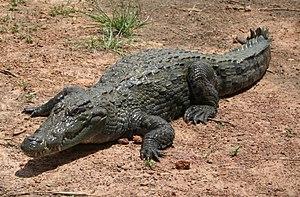
Les Crocodiles constituent une sous-famille de crocodiliens de la famille des crocodilidés.
Nyikang, fils du roi Okwa et de la déesse Nyikaya, est le premier dynaste de la monarchie Shilluk, un ancien royaume indépendant de l'Afrique de l'Est qui persiste sous la forme d'institution traditionnelle au sein de la république du Soudan du Sud. Du personnage historique, on sait peu de choses. Nyikang est probablement originaire de la région des Grands Lacs africains et a sans doute vécu durant les premières décennies du XVIᵉ siècle. Les récits de plusieurs peuples Luo, Shilluk en premier lieu mais aussi Anyuak, Thuri, Balanda et Jur-Chol s'accordent pour faire de lui le fondateur la nation Shilluk, sans doute vers 1530-1550, après avoir traversé les marécages du Sudd et s'être installé sur la rive occidentale du Nil Blanc dans l'aire de l'actuel comté de Panyikang, au sud-ouest de la ville de Malakal.
Les Crocodyloidea sont une super-famille de reptiles apparue à la fin du Crétacé et contenant la famille des Crocodylidae. Cladistiquement, ils sont définis comme comprenant Crocodylus niloticus et tous les crocodiliens qui lui sont plus apparentés qu'à Alligator mississippiensis. Leurs groupe frère est celui des Alligatoroidea.